Kangiqsujuaq

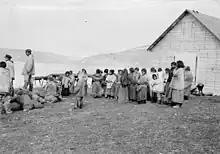
Revillon Frères post servants at Kangiqsujuaq in 1909.

In the 2021 Census of Population conducted by Statistics Canada, Kangiqsujuaq had a population of living in of its total private dwellings, a change of from its 2016 population of . With a land area of , it had a population density of in 2021.